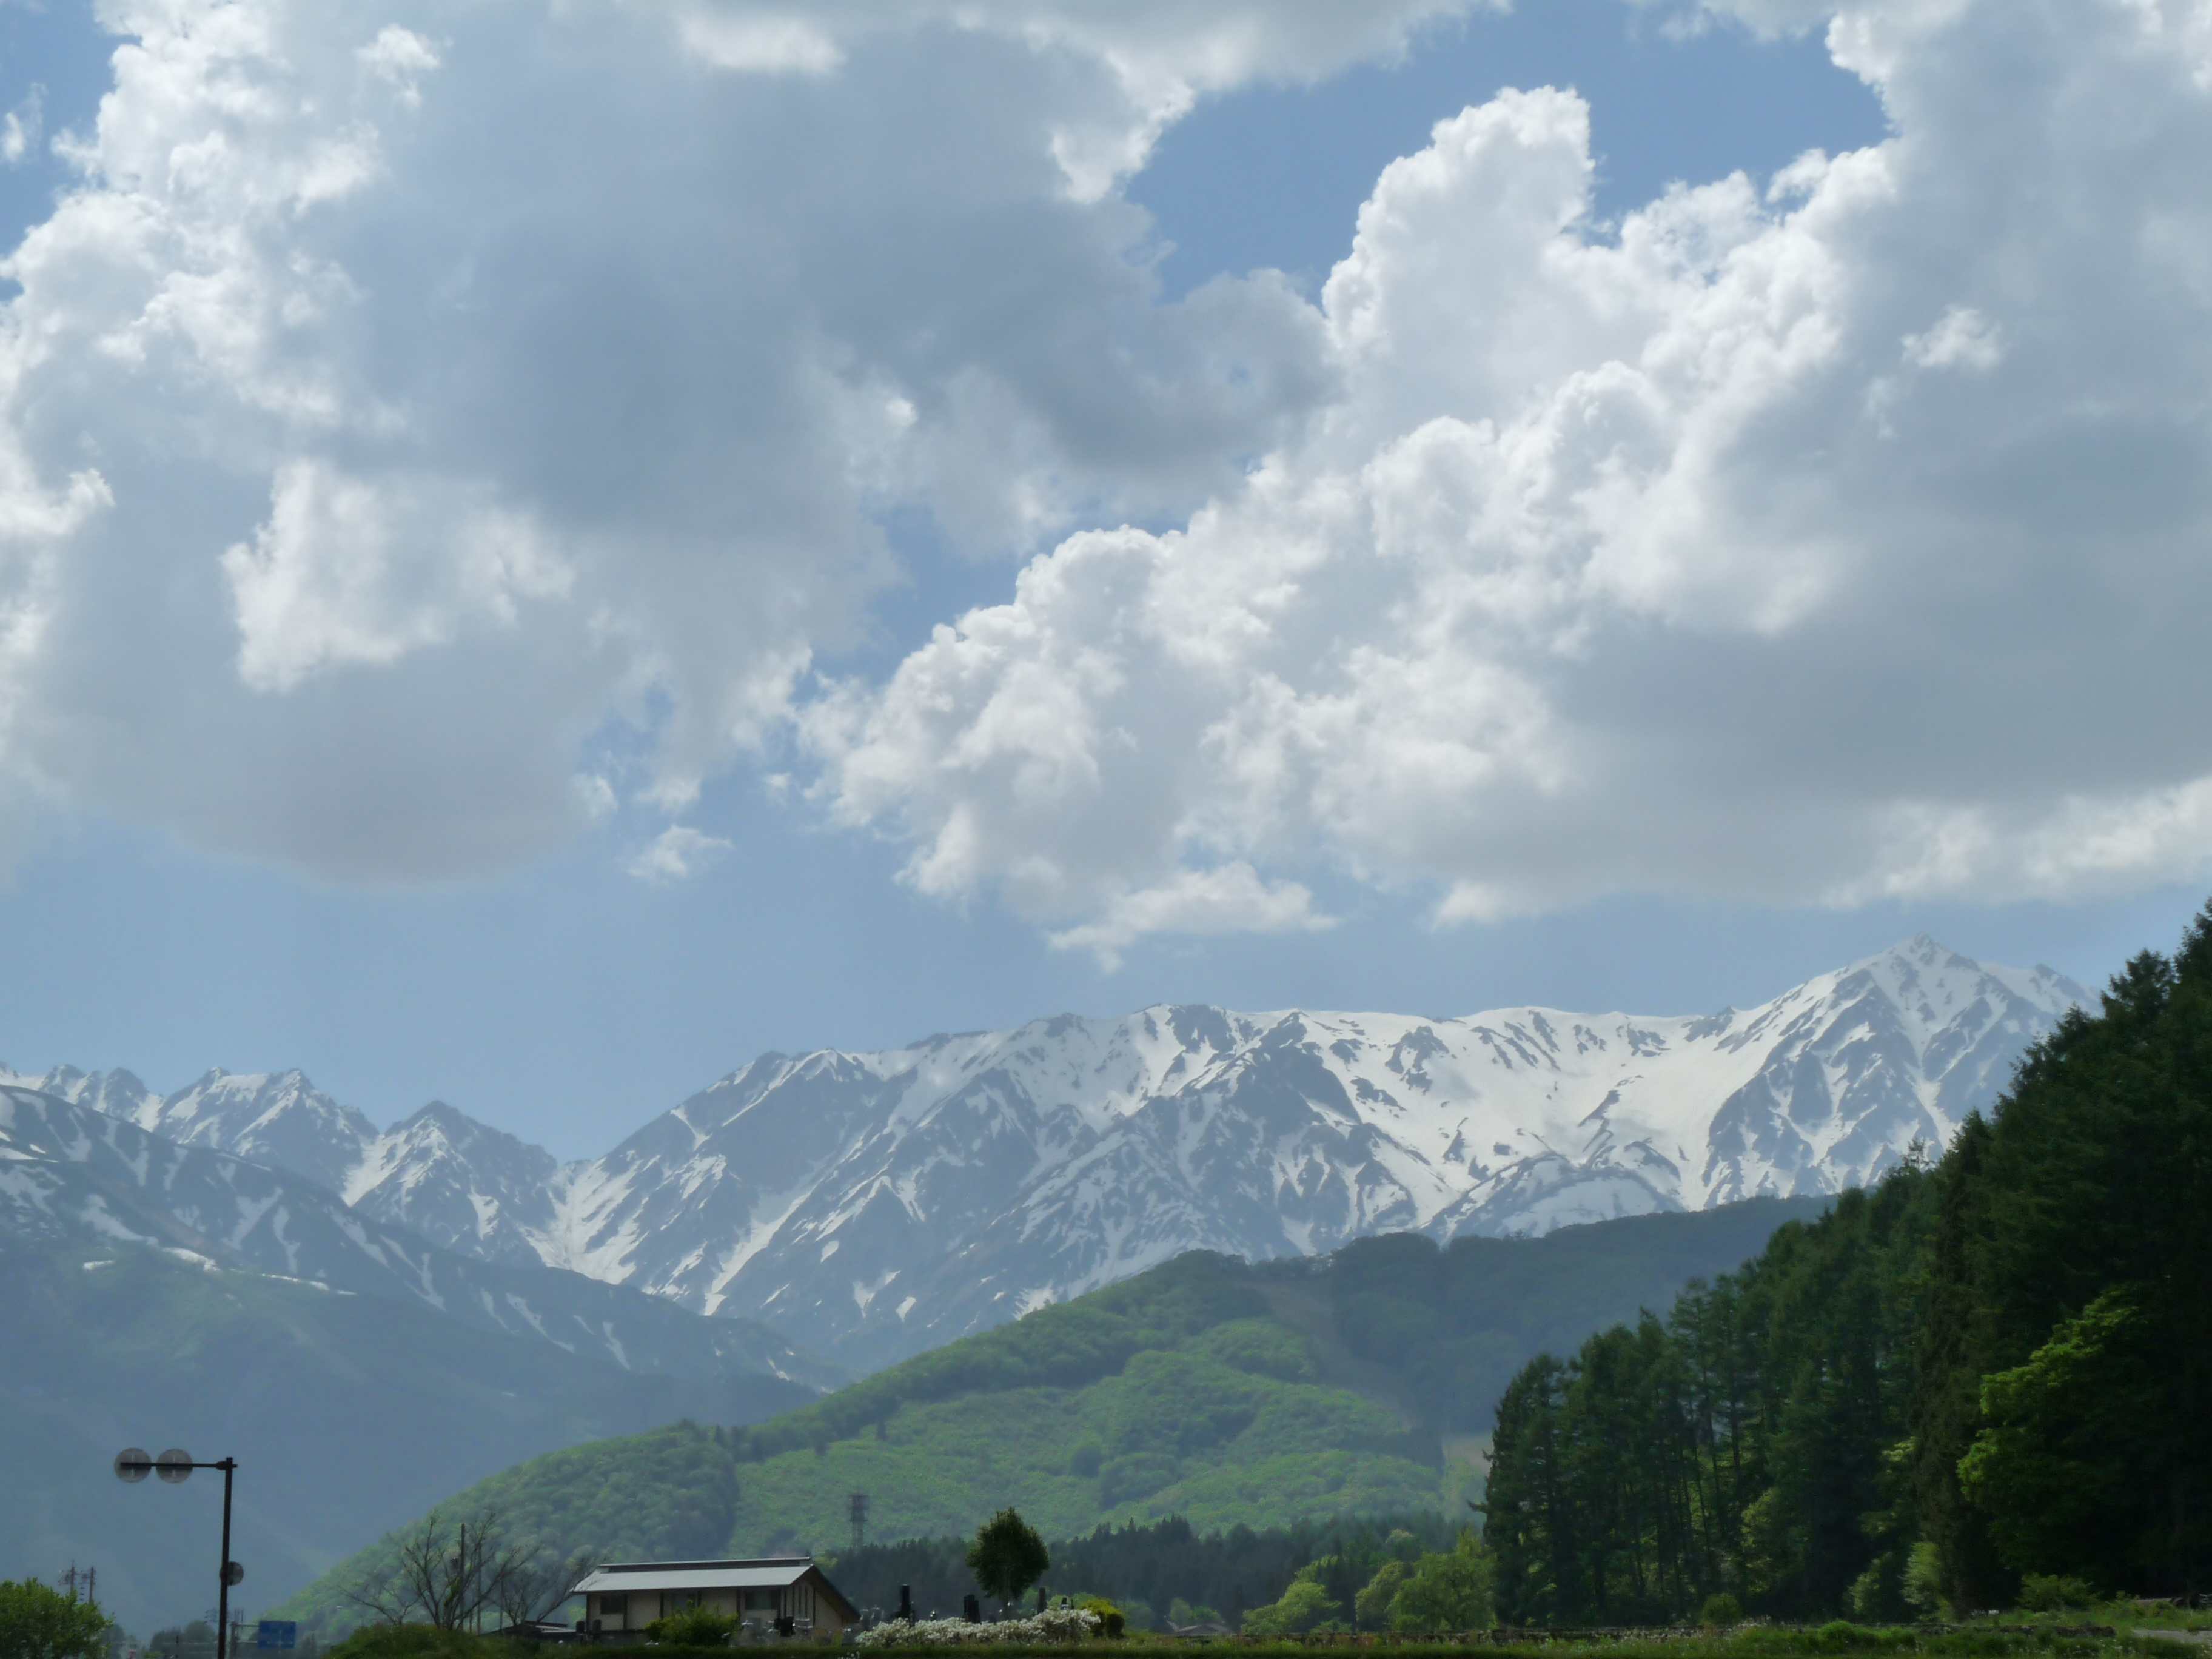
japan, nagano, mountains, snow capped, dramatic clouds, mountainous landforms, mountain, sky, mountain range, highland, cloud, hill station, nature, natural landscape, alps, cumulus, green, daytime, hill, valley, pasture, wilderness, grassland, tree, mount scenery, massif, ridge, fell, road, grass, landscape, spring, mountain pass, meadow, rural area, meteorological phenomenon, national park, tourism, vacation, plain, world, summit